Chappaquiddick (film)

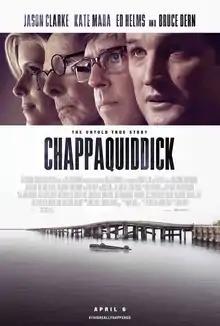
Theatrical release poster

Chappaquiddick, sometimes known as The Senator, is a 2017 American political drama film directed by John Curran, and written by Taylor Allen and Andrew Logan. The film stars Jason Clarke as U.S. Senator from Massachusetts Ted Kennedy and Kate Mara as Mary Jo Kopechne, with Ed Helms, Bruce Dern, Jim Gaffigan, Clancy Brown, and Olivia Thirlby in supporting roles. The plot details the 1969 Chappaquiddick incident, in which Kennedy's negligence caused an automobile accident which resulted in the death of his 28-year-old passenger Mary Jo Kopechne trapped inside the vehicle, and the Kennedy family's response.